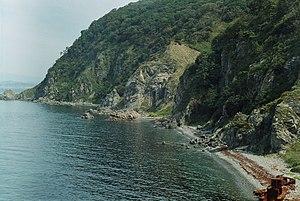
Askold, est une île de Russie dans le golfe de Pierre-le-Grand à 44 km au sud-ouest de Vladivostock. L'île a été nommée en l'honneur du chef varègue Askold.